Tom Dempsey

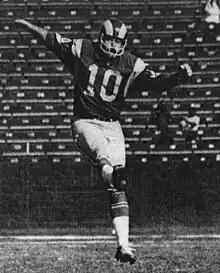
Dempsey with the Los Angeles Rams in 1975

Thomas John Dempsey (January 12, 1947April 4, 2020) was an American professional football player who was a placekicker in the National Football League (NFL) for the New Orleans Saints, Philadelphia Eagles, Los Angeles Rams, Houston Oilers and Buffalo Bills. Unlike the "soccer-style" approach which was becoming more and more widely used during his career, Dempsey's kicking style was the then-standard straight-toe style. With the Saints in 1970, he made a 63-yard field goal, setting an NFL record which stood for over 40 years.